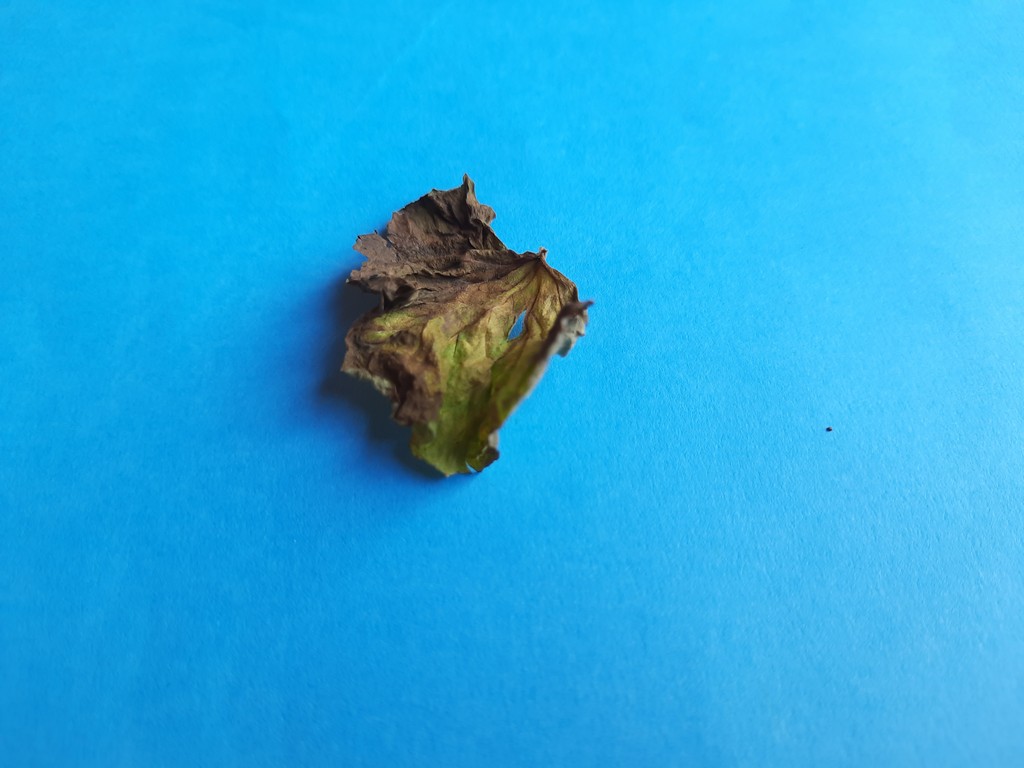
Label: Dried